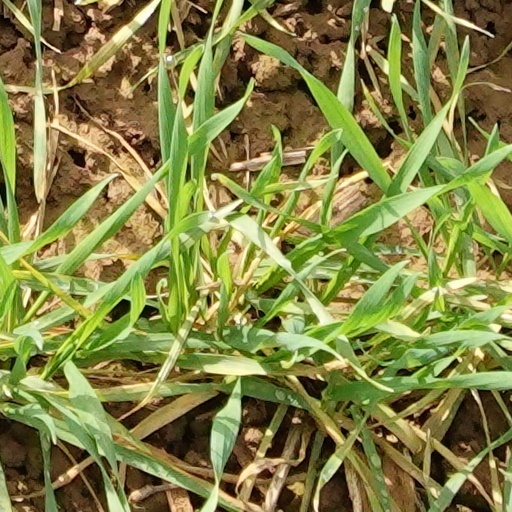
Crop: wheat